Persecution of Uyghurs in China

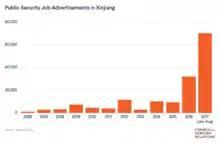
Xinjiang police job advertisements by year

From the 1950s to the 1970s, the Chinese government sponsored a mass migration of Han Chinese to Xinjiang and introduced policies designed to suppress cultural identity and religion in the region. During this period, Uyghur independence organizations emerged with some support from the Soviet Union, with the East Turkestan People's Party being the largest in 1968. During the 1970s, the Soviets supported the United Revolutionary Front of East Turkestan (URFET) against the Han Chinese.